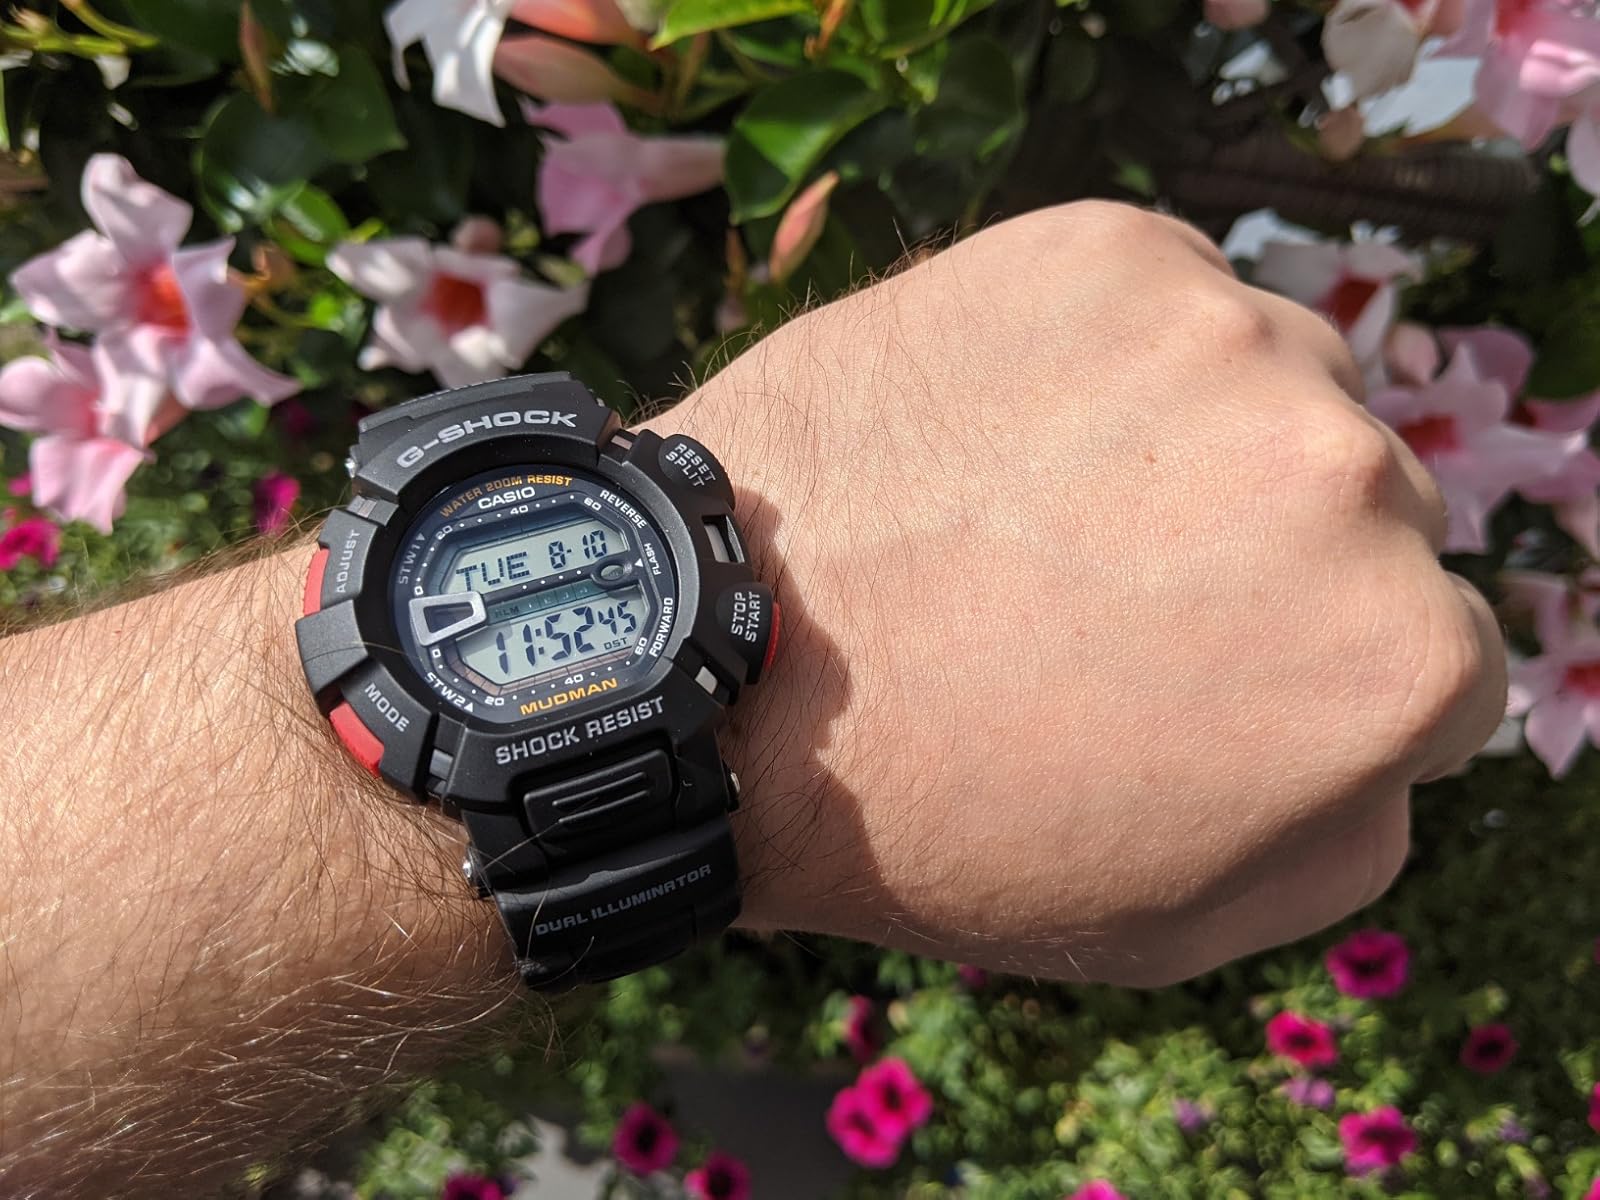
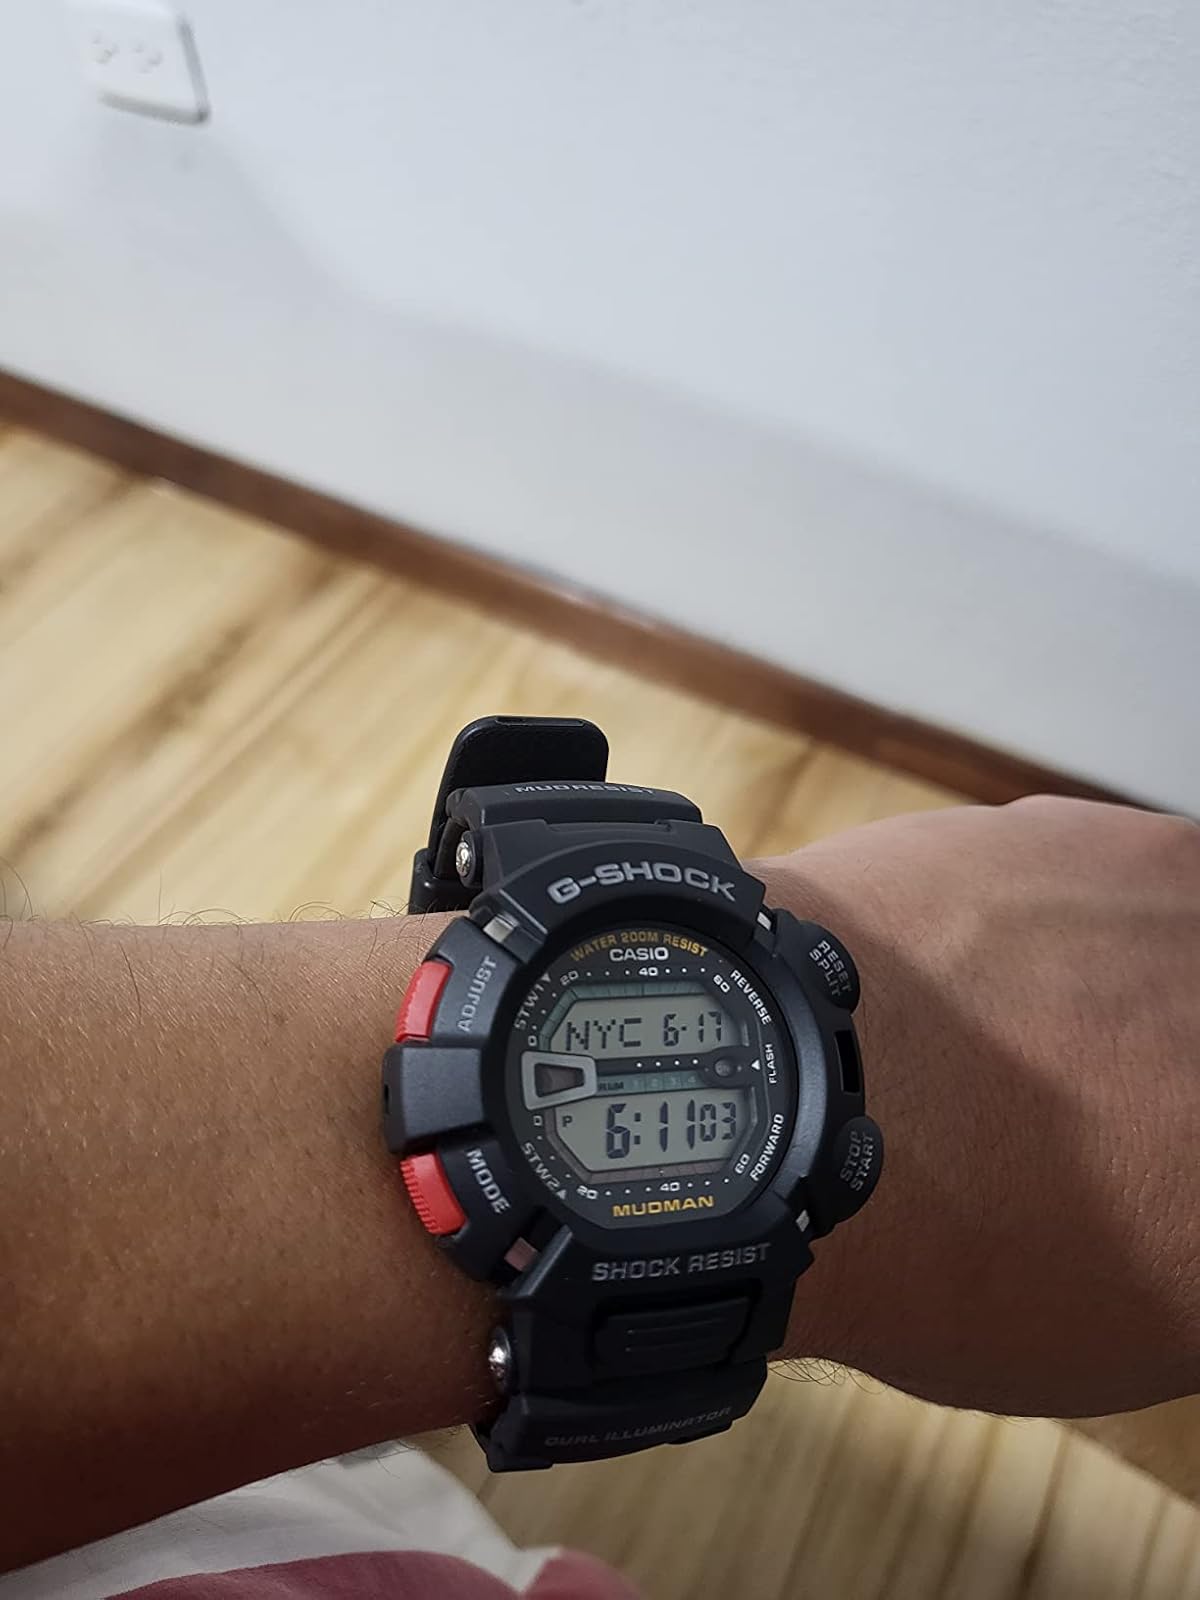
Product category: accessories_watch
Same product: yes